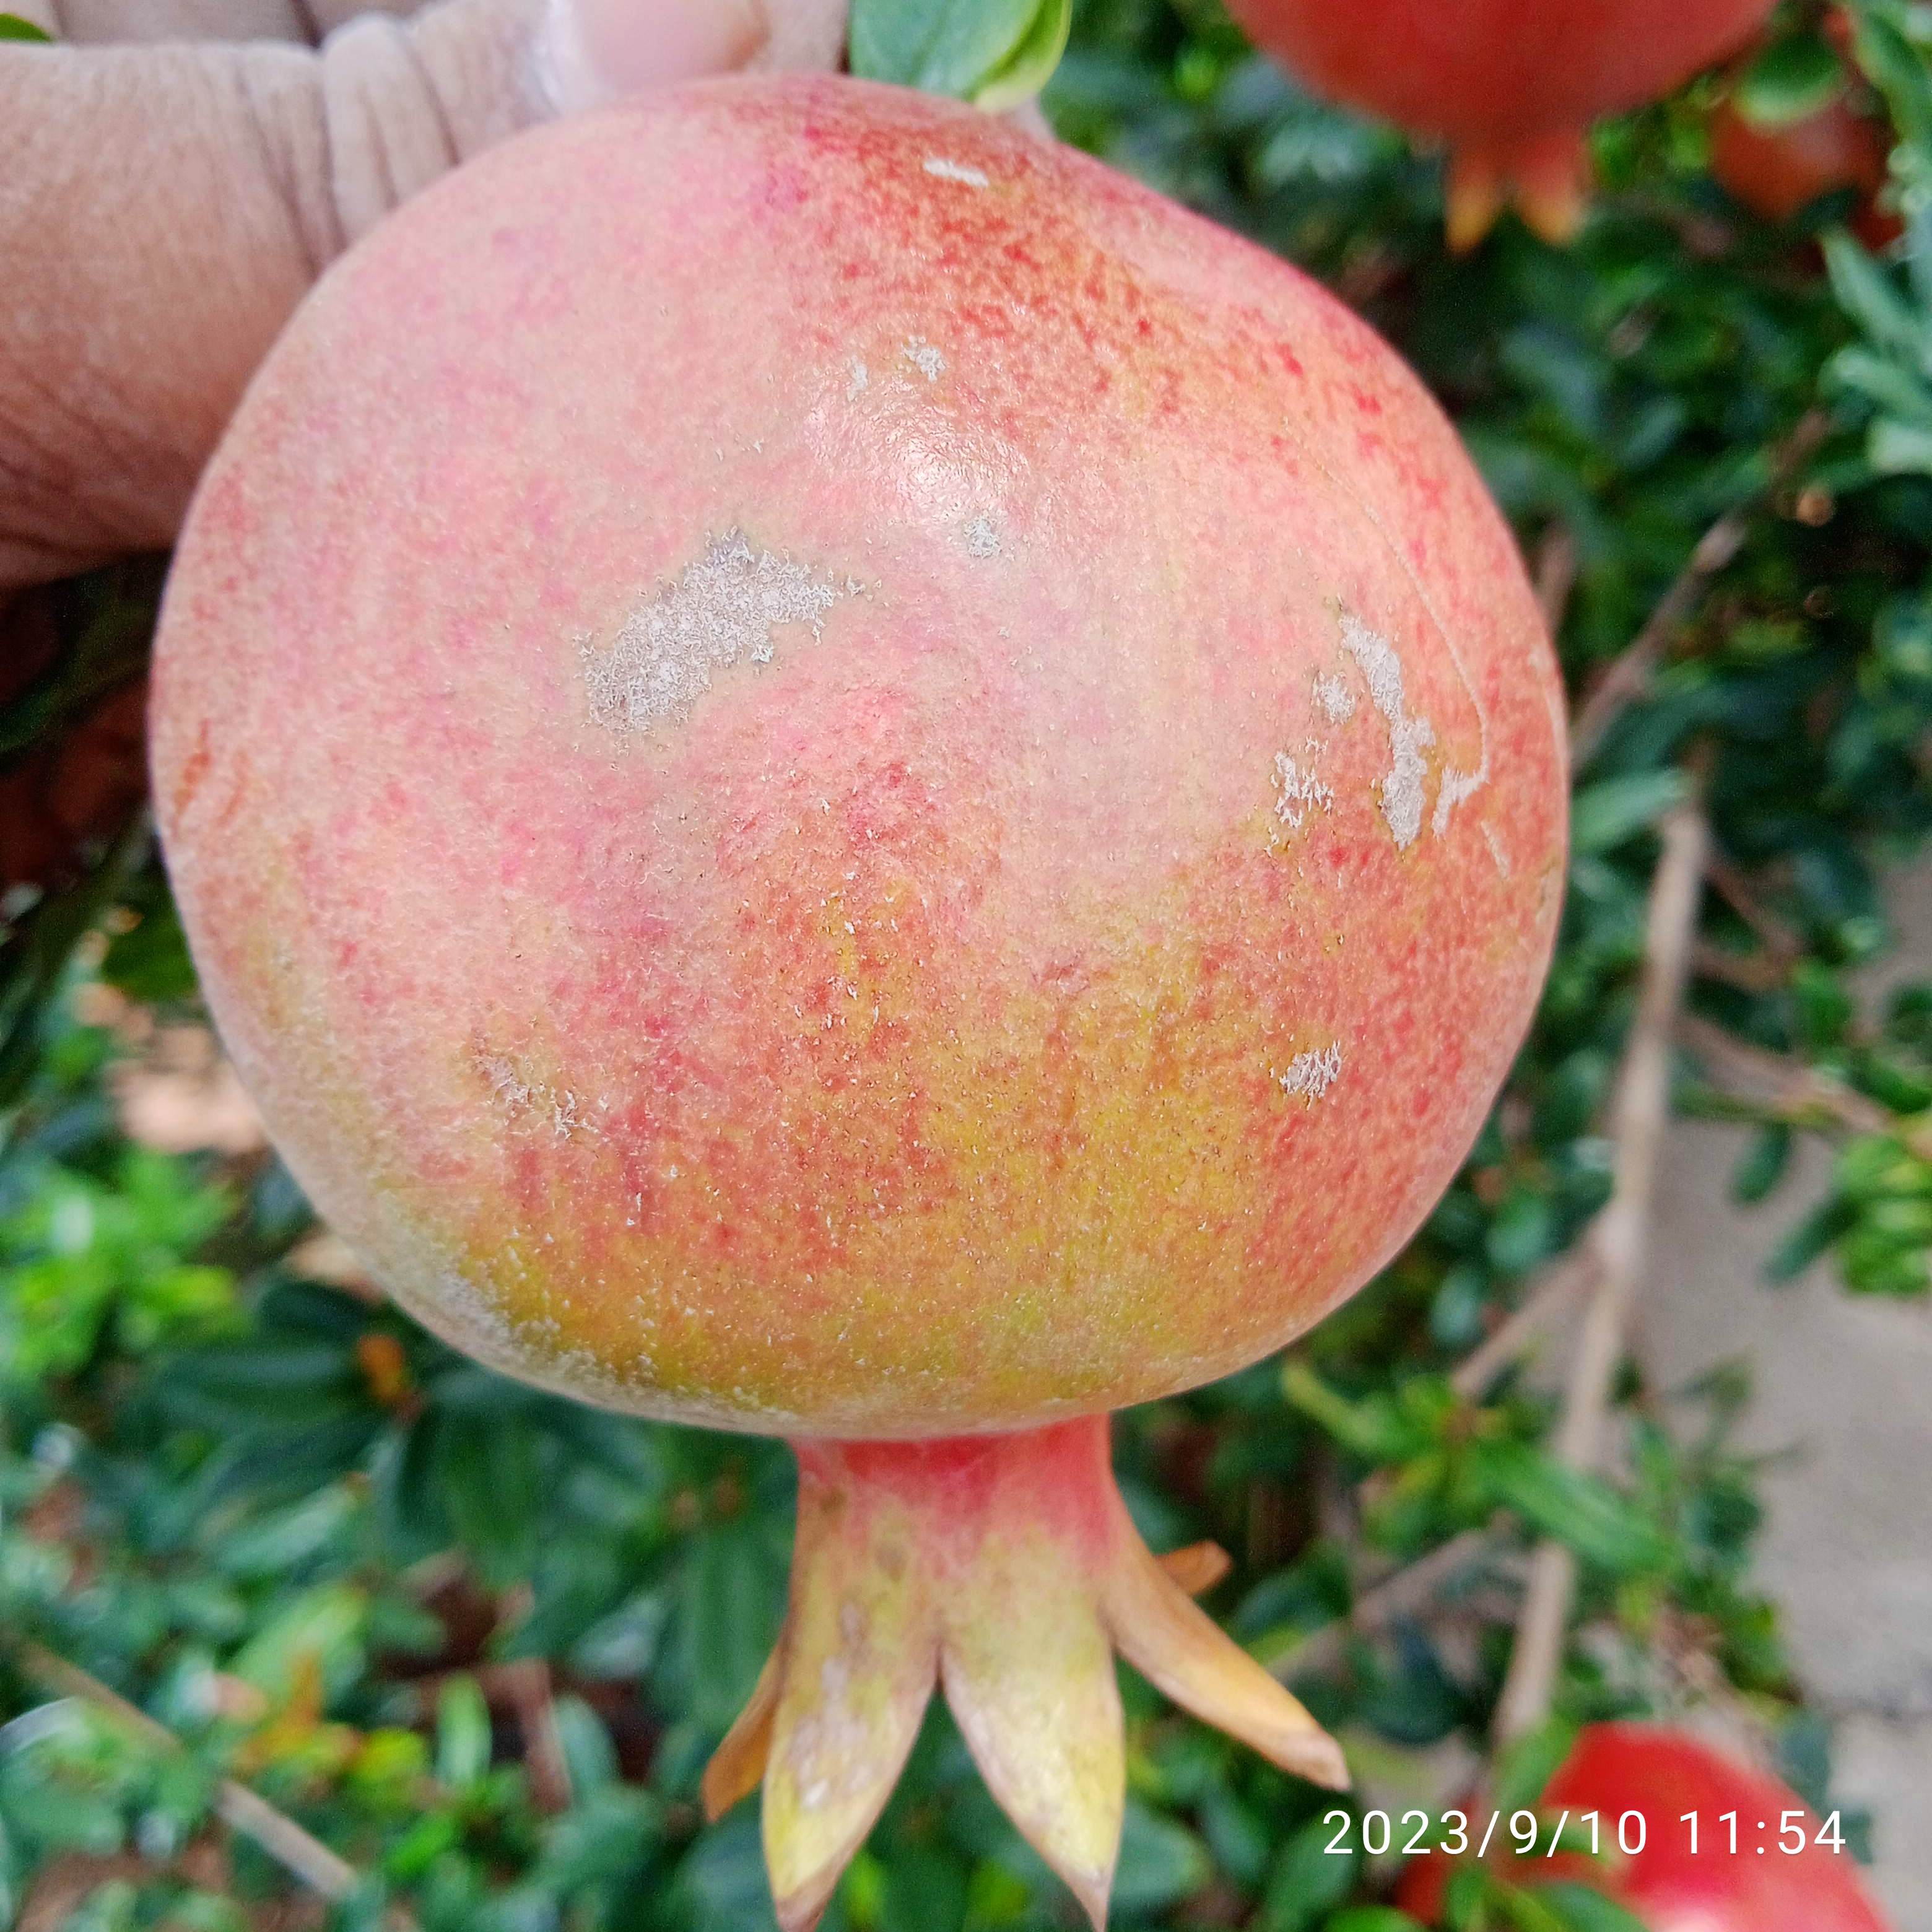
Label: Healthy